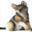
Label: wolf